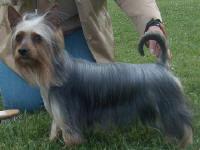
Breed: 202-n000020-Australian_terrier